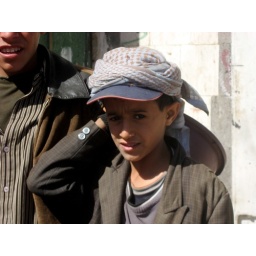
A boy in a market near Sanaa